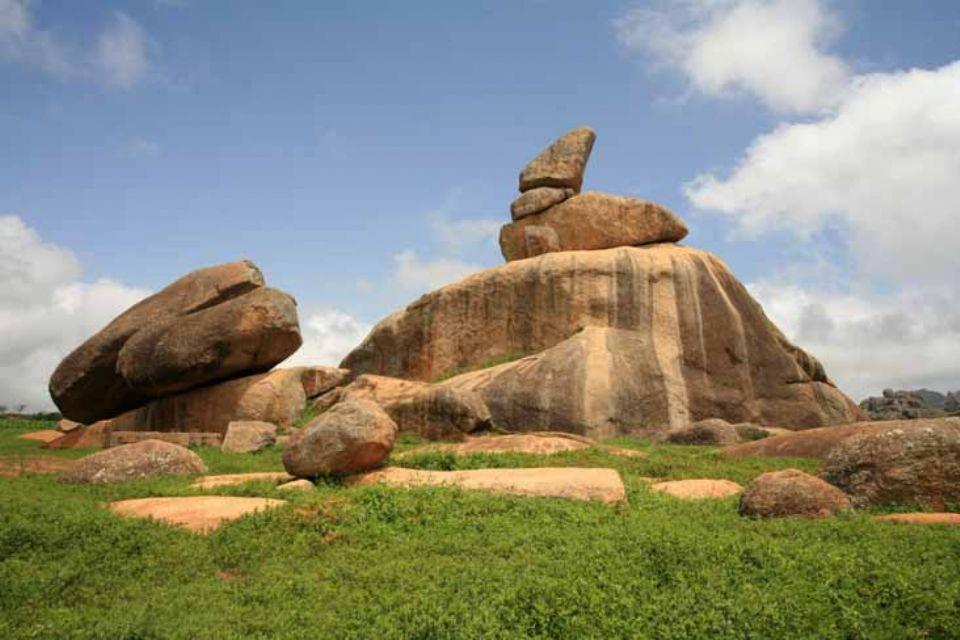
Mandhari nzuri ya kuvutia ya kipekee na inayopendeza inatengenezwa na mawe makubwa yaliyobebana yakiwa juu ya ardi tambarare iliyofunikwa na majiani machache yenye rangi ya kijani kibichi. Huku anga ikiwa ya bluu na mawingu kiasi.